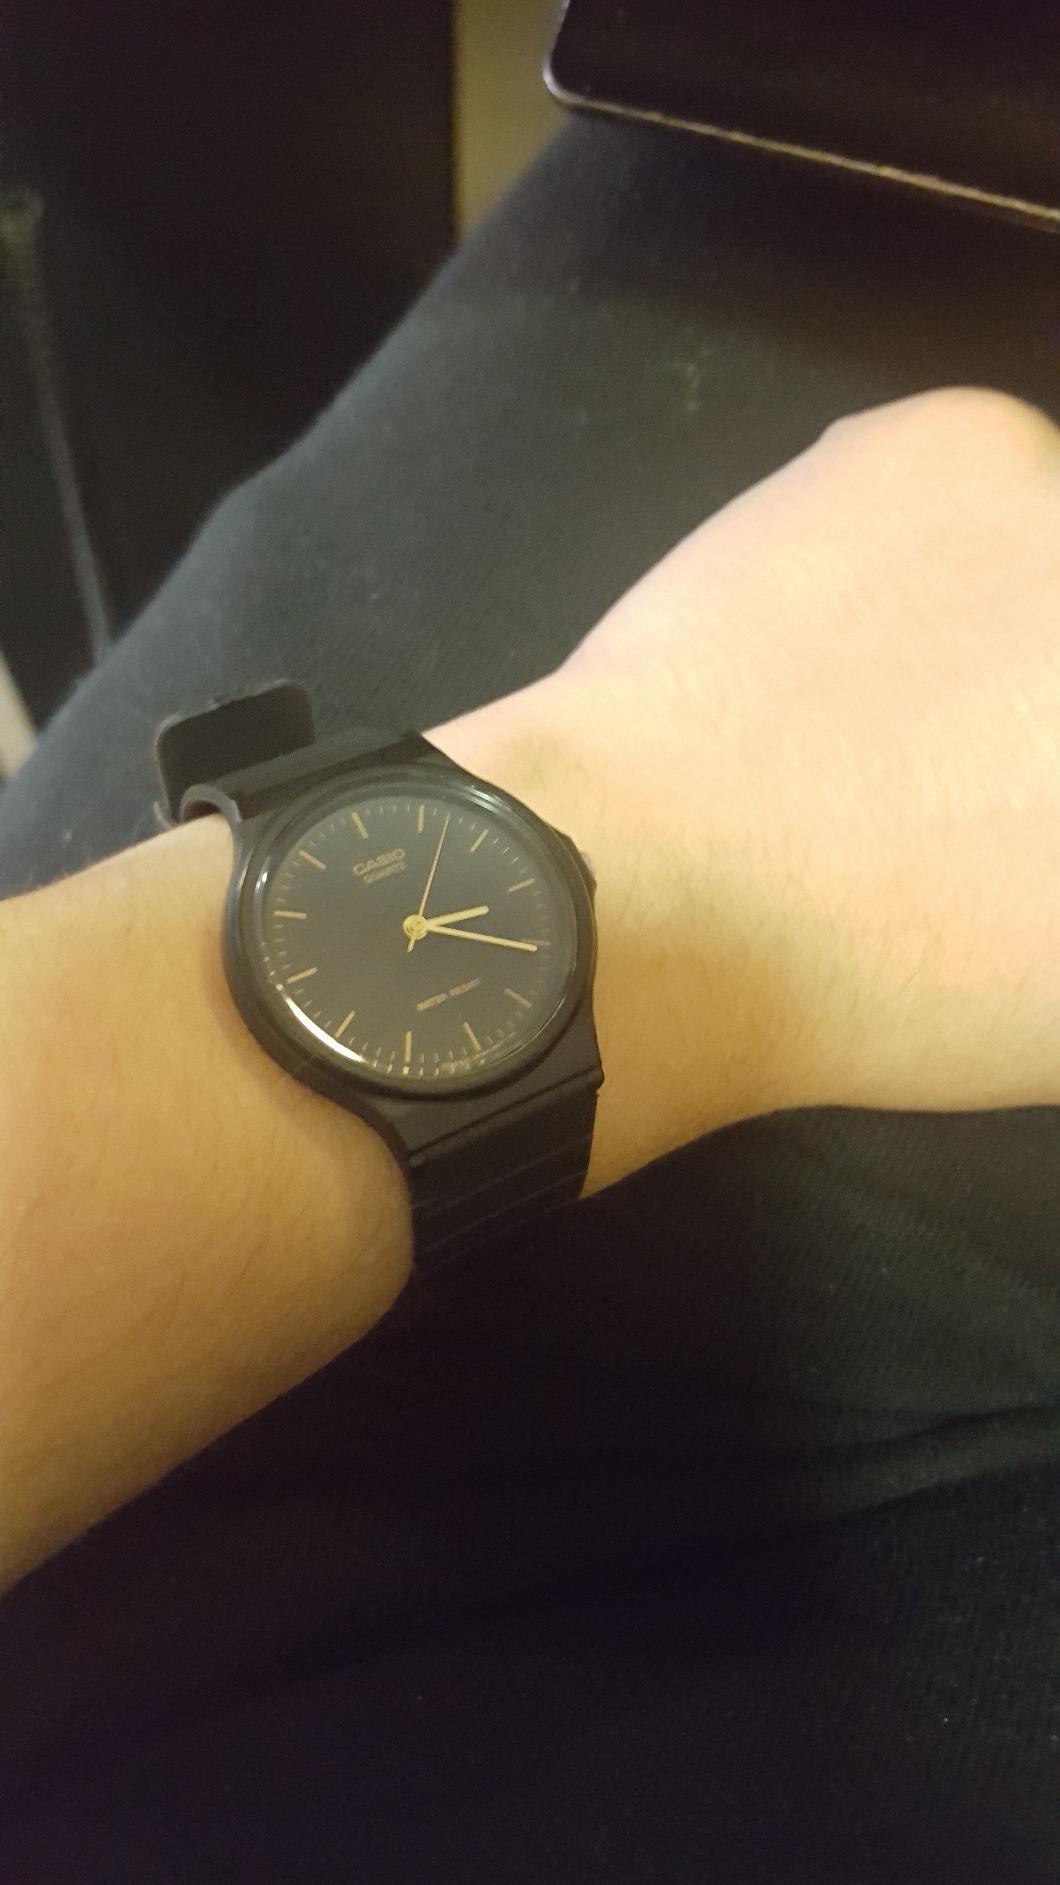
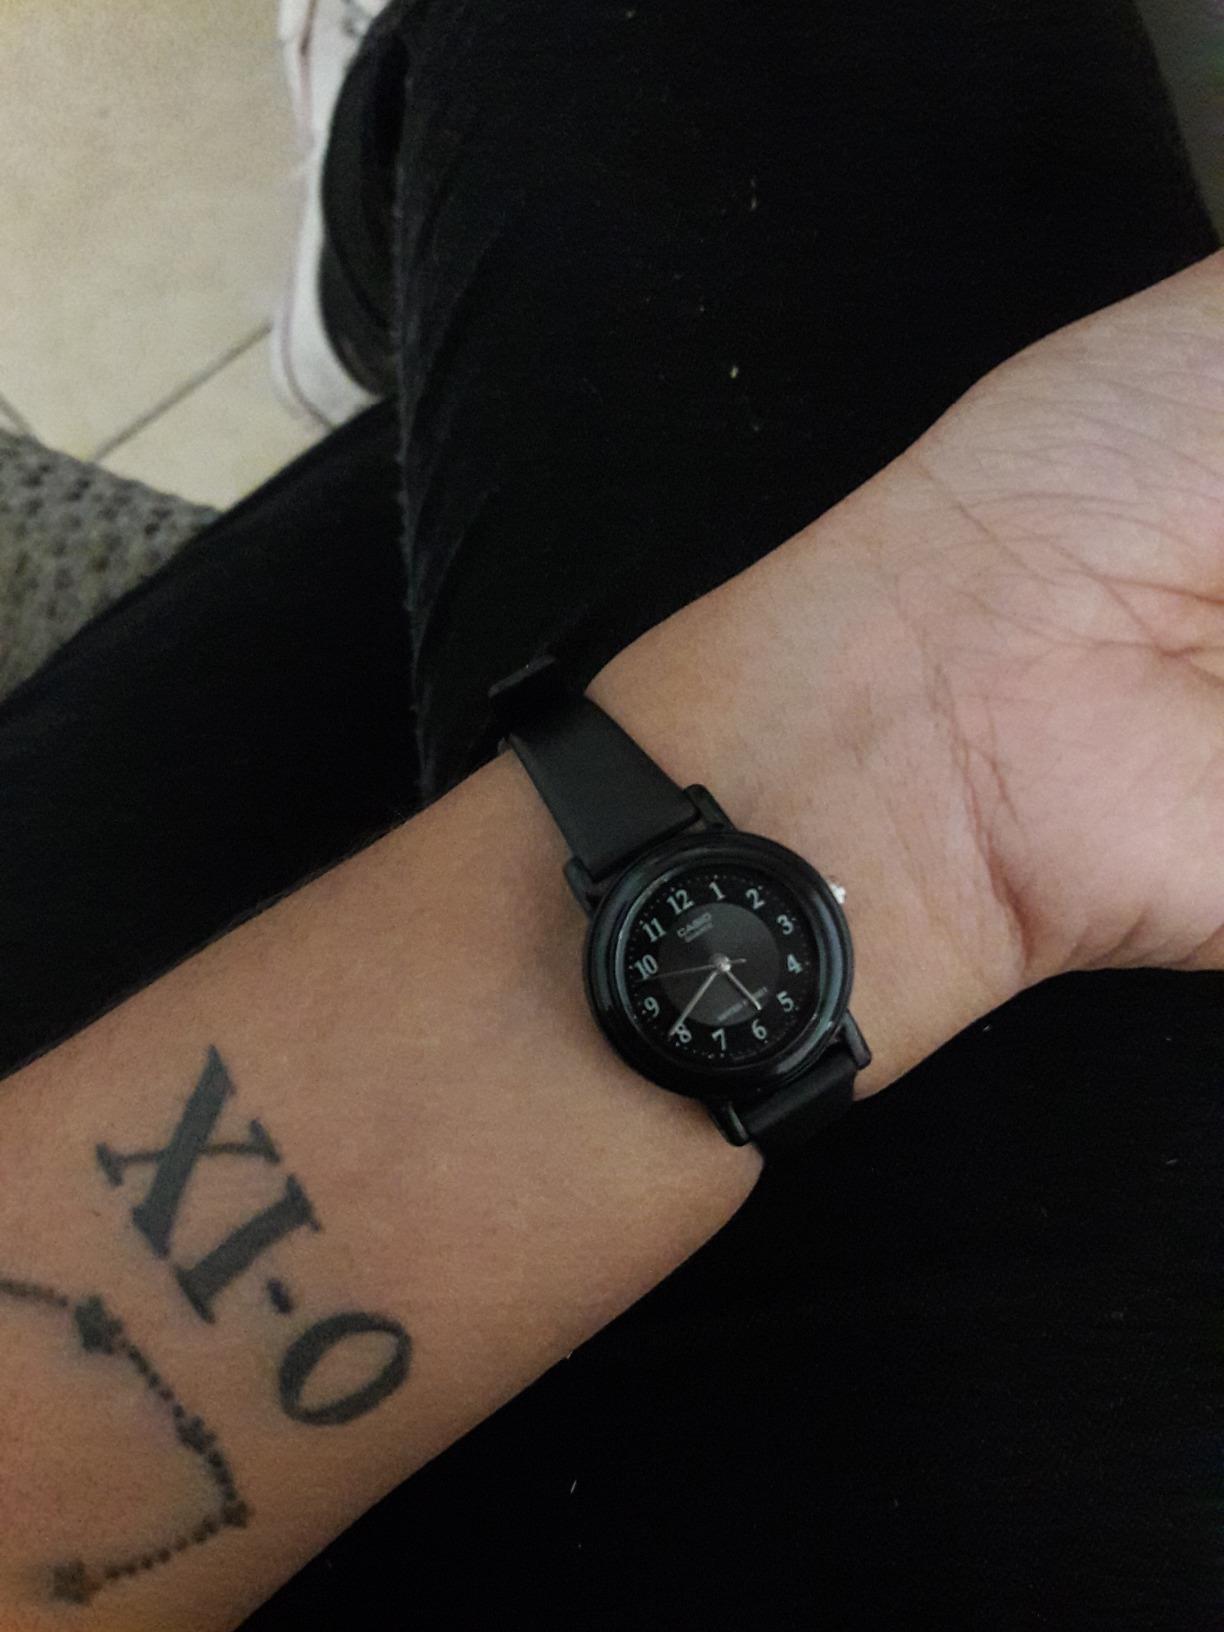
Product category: accessories_watch
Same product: no